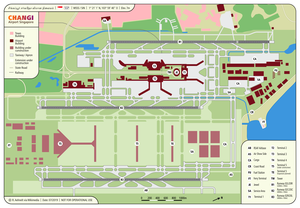
L'aéroport Changi de Singapour est situé dans la ville-État de Singapour. Il comprend trois terminaux, reliés par un métro automatique léger, ainsi qu'un terminal destinés à certaines compagnies à bas coûts.